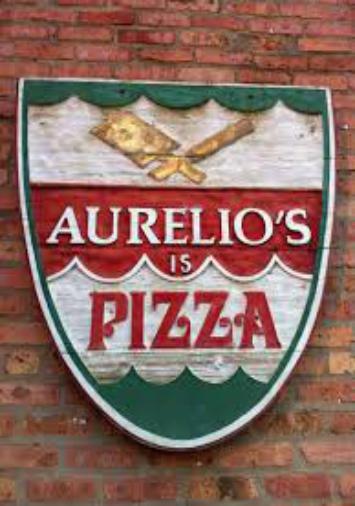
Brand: Aurelio's Pizza
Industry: Food